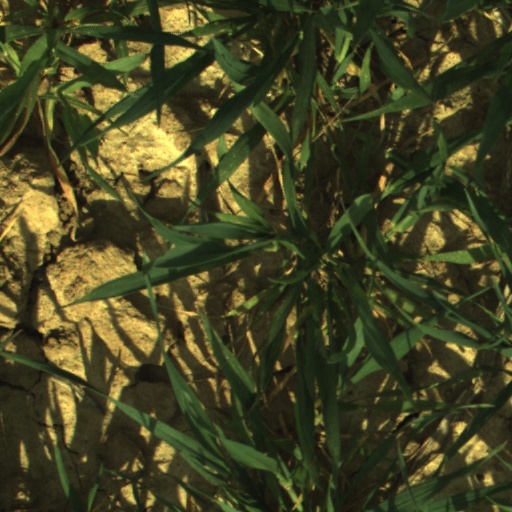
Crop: wheat